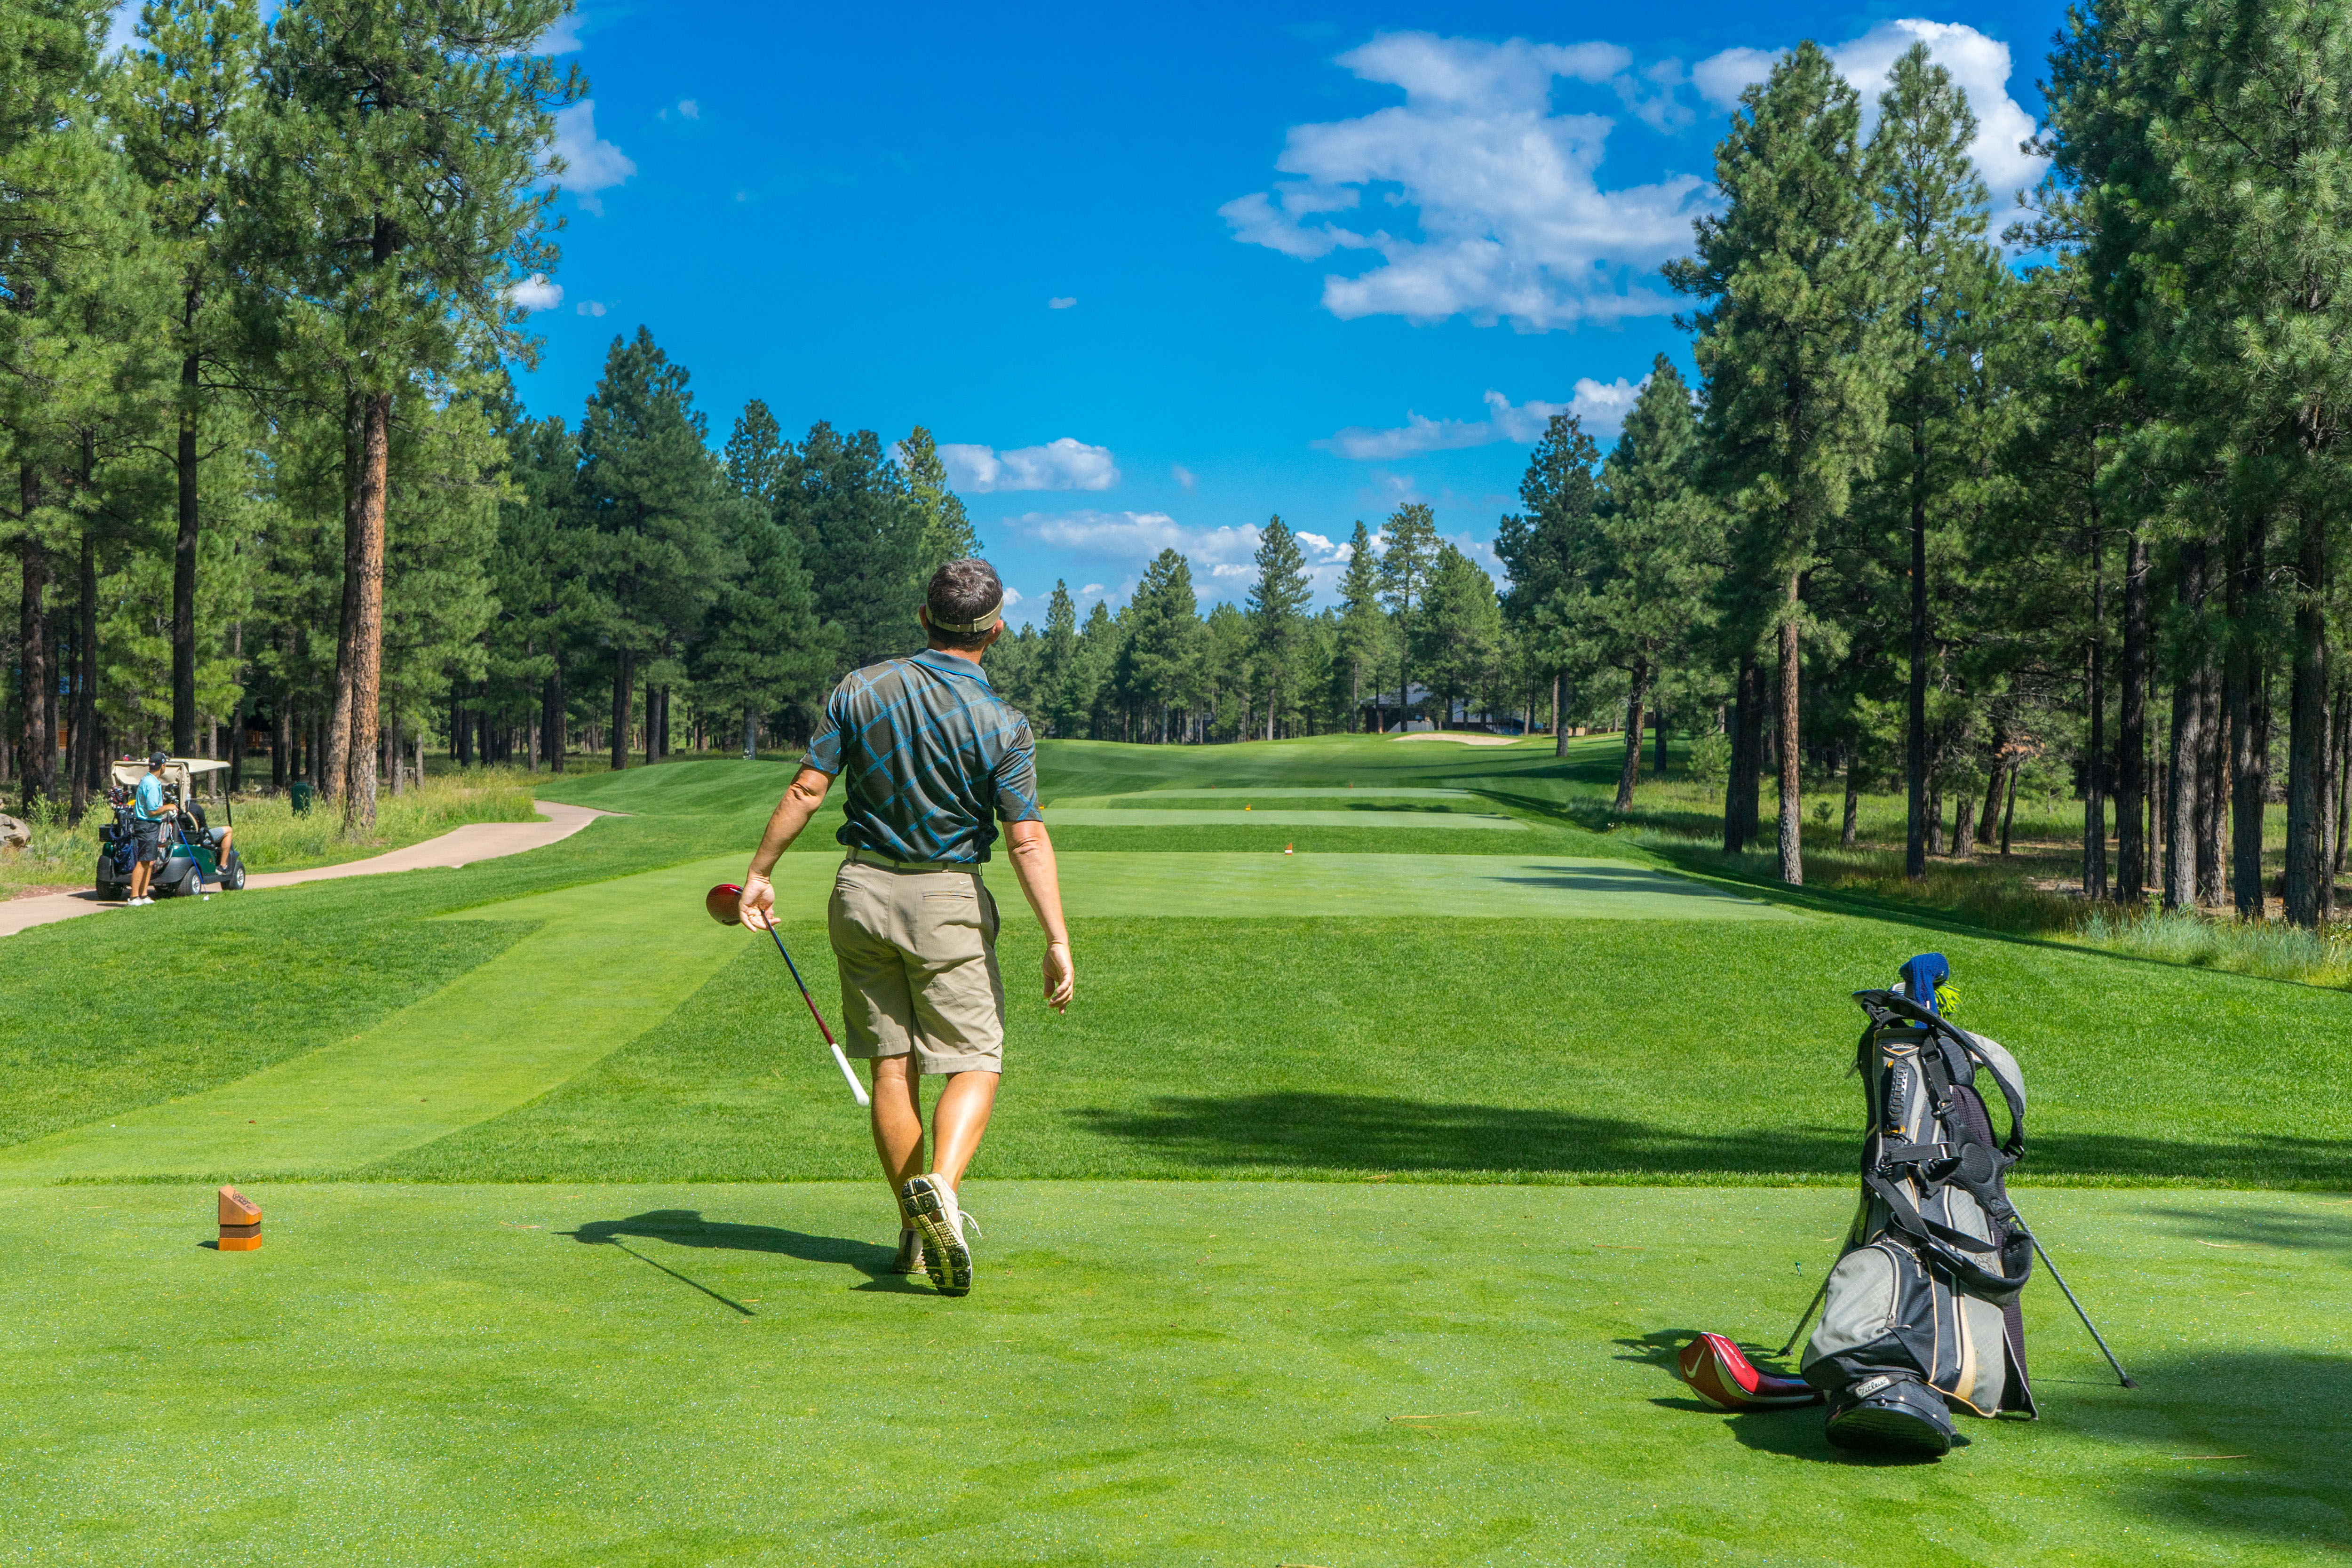
golfer, sport venue, golf, golf course, professional golfer, golf club, golf equipment, recreation, pitch and putt, iron, hickory golf, grass, grassland, competition event, lawn, match play, sports equipment, tree, sand wedge, games, foursome golf, leisure, ball game, landscape, championship, sports, land lot, Speed golf, fourball, plant, play, precision sports, landscaping, individual sports, plantation, wedge, plain, tourism, tournament